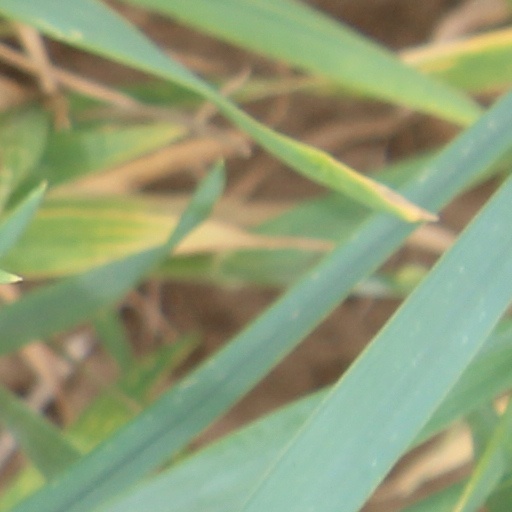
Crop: wheat